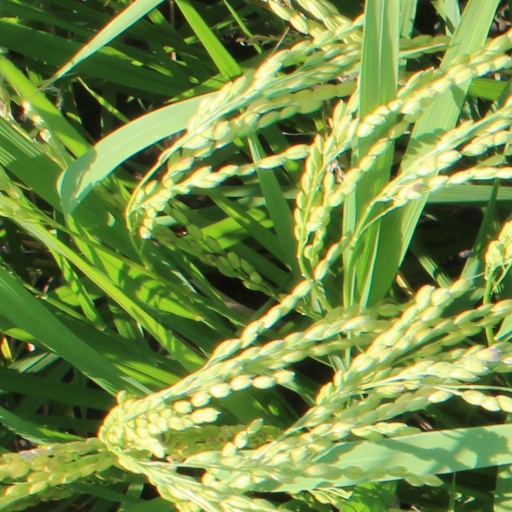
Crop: rice